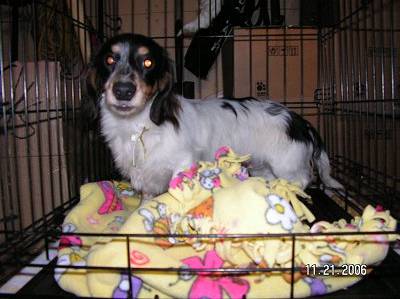
Label: dog